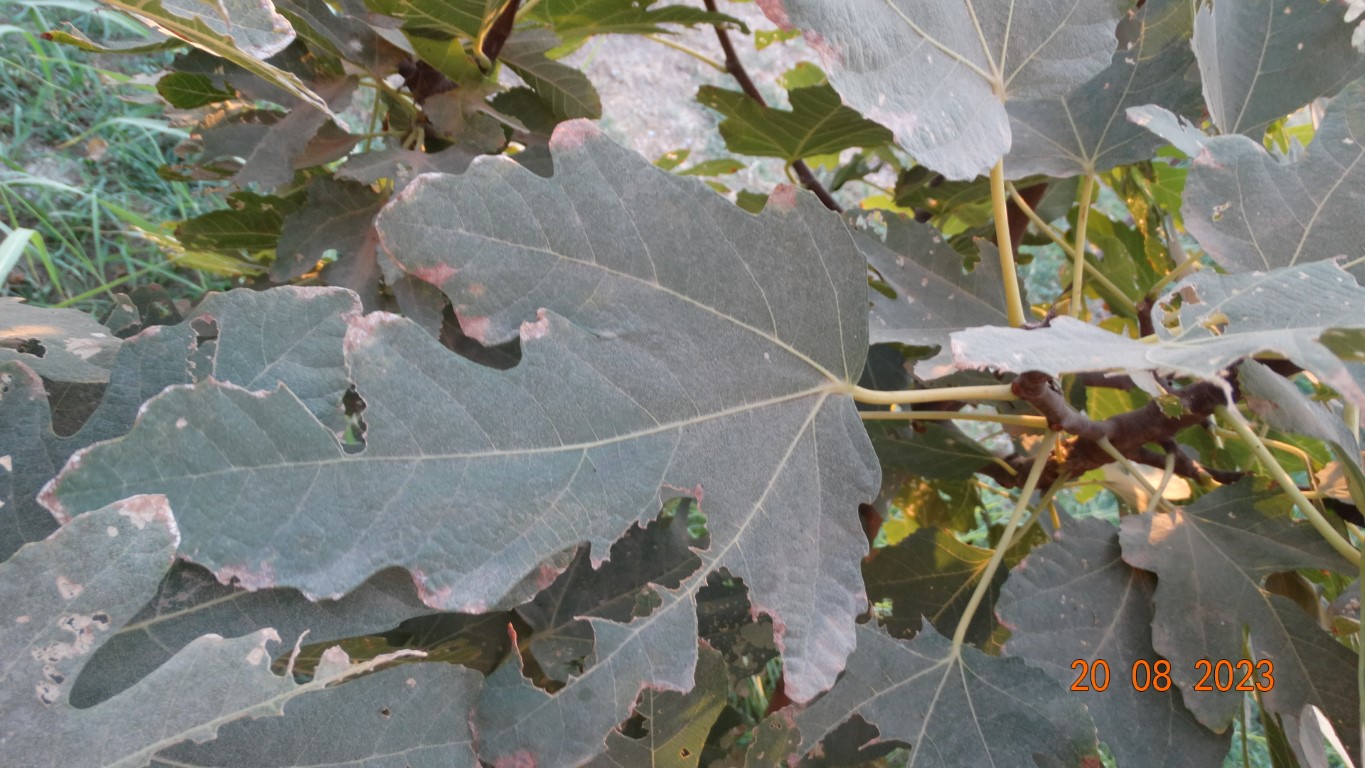
Label: infected